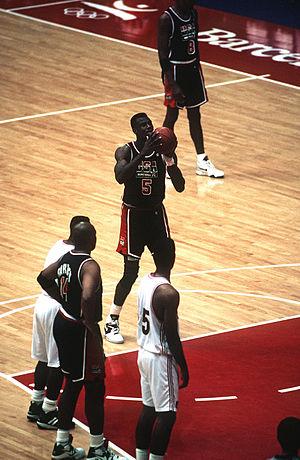
Pour la première fois aux Jeux olympiques, des joueurs professionnels de basket-ball issus de la NBA sont autorisés à participer au tournoi olympique. L'équipe nationale masculine des États-Unis, surnommée la Dream Team, domine tous ses adversaires et remporte cette épreuve des jeux de 1992.
Le sport est très important dans la culture des États-Unis d'Amérique. Les quatre sports d'équipes les plus populaires sont: le football américain, le baseball, le basket-ball et le hockey sur glace. Les ligues majeures de ces sports, la National Football League, la Ligue majeure de baseball, la National Basketball Association et la Ligue nationale de hockey, jouissent ainsi d'une exposition médiatique massive et sont considérés comme les compétitions par excellence dans le monde. Chacune de ces ligues ont des équipes qui jouent au Canada, sauf la NFL, et toutes les quatre sont parmi les ligues sportives les plus lucratives au monde. Le soccer est moins populaire aux États-Unis que dans de nombreux autres pays, même s'il possède une large participation chez les amateurs, en particulier chez les jeunes et les femmes.
Cette page propose un accès chronologique aux évènements ayant marqué l'histoire du basket-ball. À chaque année est associé le fait le plus marquant.
L'équipe des États-Unis de basket-ball, aussi connu sous l'appellation Team USA, est la sélection des meilleurs joueurs américains. Elle est placée sous l'égide de la Fédération des États-Unis de basket-ball.
Leonard Randolph Wilkens est un ancien joueur et entraîneur de la National Basketball Association.
La Dream Team est le surnom donné à l'équipe nationale de basket-ball des États-Unis qui a participé aux Jeux olympiques de 1992 à Barcelone. Elle rassemblait pour la première fois les meilleurs joueurs du championnat professionnel nord-américain : la National Basketball Association, parmi lesquels Michael Jordan, Larry Bird, Magic Johnson, Charles Barkley, Scottie Pippen, David Robinson, Karl Malone, John Stockton, Patrick Ewing et a remporté la médaille d'or en gagnant tous ses matches avec un écart moyen de 43,75 points. La Dream Team est généralement considérée comme la plus grande équipe de basket-ball de tous les temps et est entrée au Basketball Hall of Fame en août 2010.